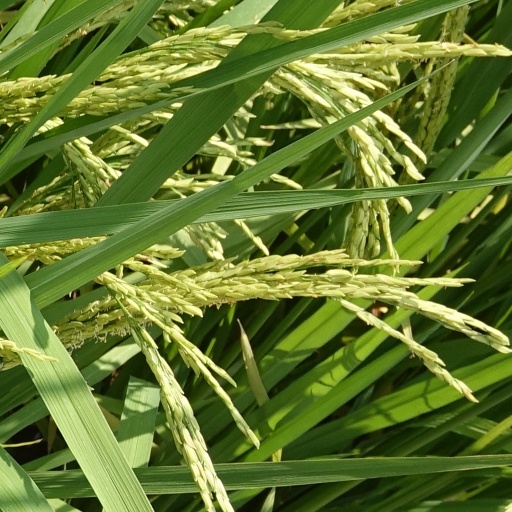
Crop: rice